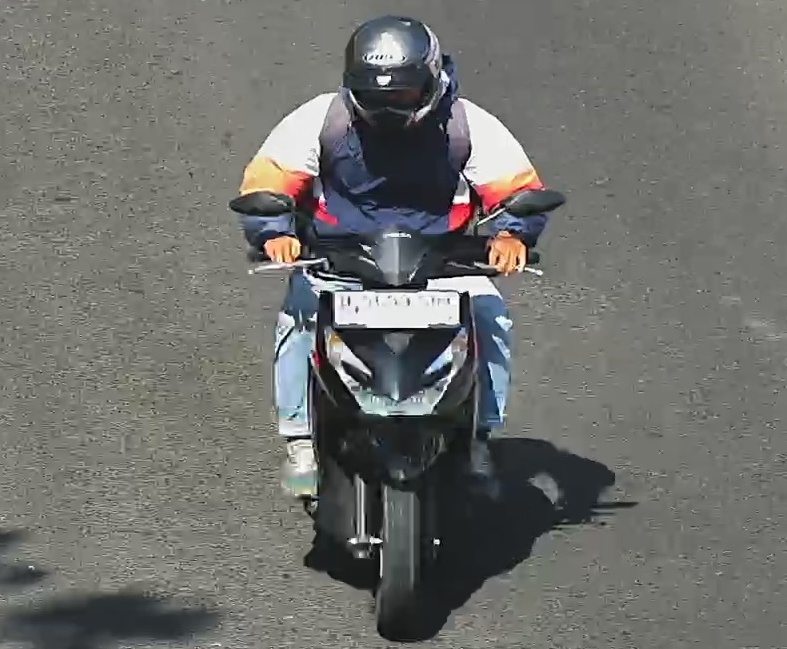
person-with-helmet: 1
person-without-helmet: 0